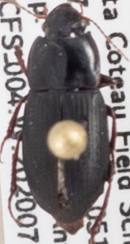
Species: Harpalus opacipennis
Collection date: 2020-07-14
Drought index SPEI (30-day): -1.028
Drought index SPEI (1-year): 1.386
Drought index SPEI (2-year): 1.77